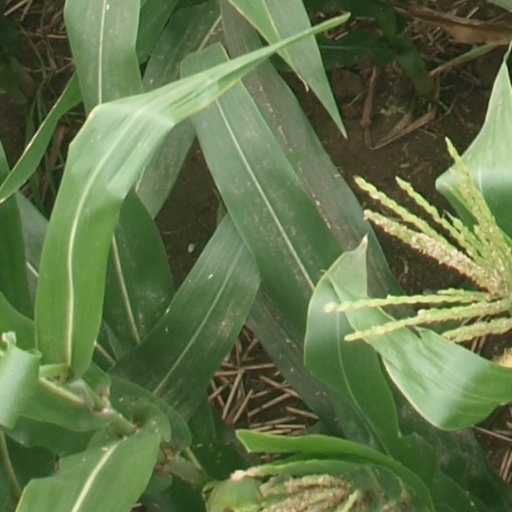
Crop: maize; corn